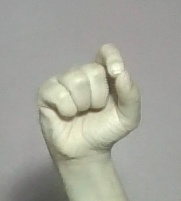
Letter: fa